L'Hermitage Slave Village Archeological Site

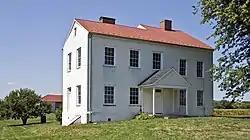
L'Hermitage Plantation-Best Farm main house

L'Hermitage Slave Village Archeological Site is an archaeological site near Frederick in Frederick County, Maryland. The location, within the boundaries of Monocacy National Battlefield, was the site of l'Hermitage Plantation, founded about 1793 by the Vincendière family. The Vincendières are believed to have been former Haitian landowners who had fled the Haitian Revolution to the Catholic-leaning state of Maryland. L'Hermitage was notable during its time for its size, brutality and for the large number of slaves on the property.